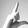
ASL letter: L